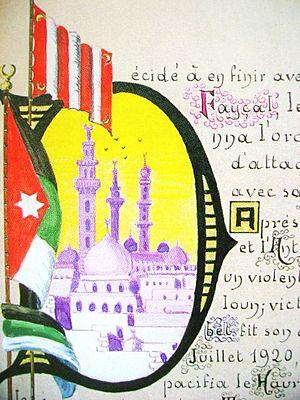
Détail d'une page du livre de famille du Général Mariano Goybet consacré à son entrée victorieuse à Damas après le dur combat de Khan meiseloun en Juillet 1920. Le général Gouraud exprime ses félicitations. Dans le dur combat du 24 Juillet 1920, ces troupes ont brisé la résistance d'un ennemi qui nous défiait depuis huit mois. Elles ont inscrit une glorieuse page à l'histoire de la France et de la Syrie.
Mariano Goybet, né le 17 août 1861 à Saragosse en Espagne et mort le 29 septembre 1943 à Yenne en Savoie, est un général français, grand officier de la Légion d'honneur.